Stomil Bydgoszcz

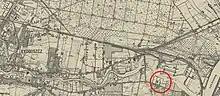
Location of the "Kauczuk" site on a 1927 map

In 1939, Nazi forces took over the management of the factory and renamed it Gumiwarenfabrik - Kautschuk. Only Poles worked there, mainly women, but the executive positions were held by Germans. An additional line was established for war support, producing Wehrmacht field kitchens, cannon parts, chassis and gun carriages and eventually, at the end of the conflict, outboard engines for submarines. During the war, the employment grew from 150 in September 1939 to 1,000 people in 1944 (including 600 Soviet prisoners of war).